K3 (group)

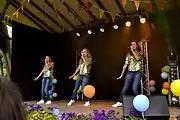
K3 performance - Plopsaland - 2016

In 2014 they also started a new unscripted TV-show, 'K3 kan het!' (K3 can do it!'), in which they travel through Belgium and the Netherlands to help children fulfill their dreams.